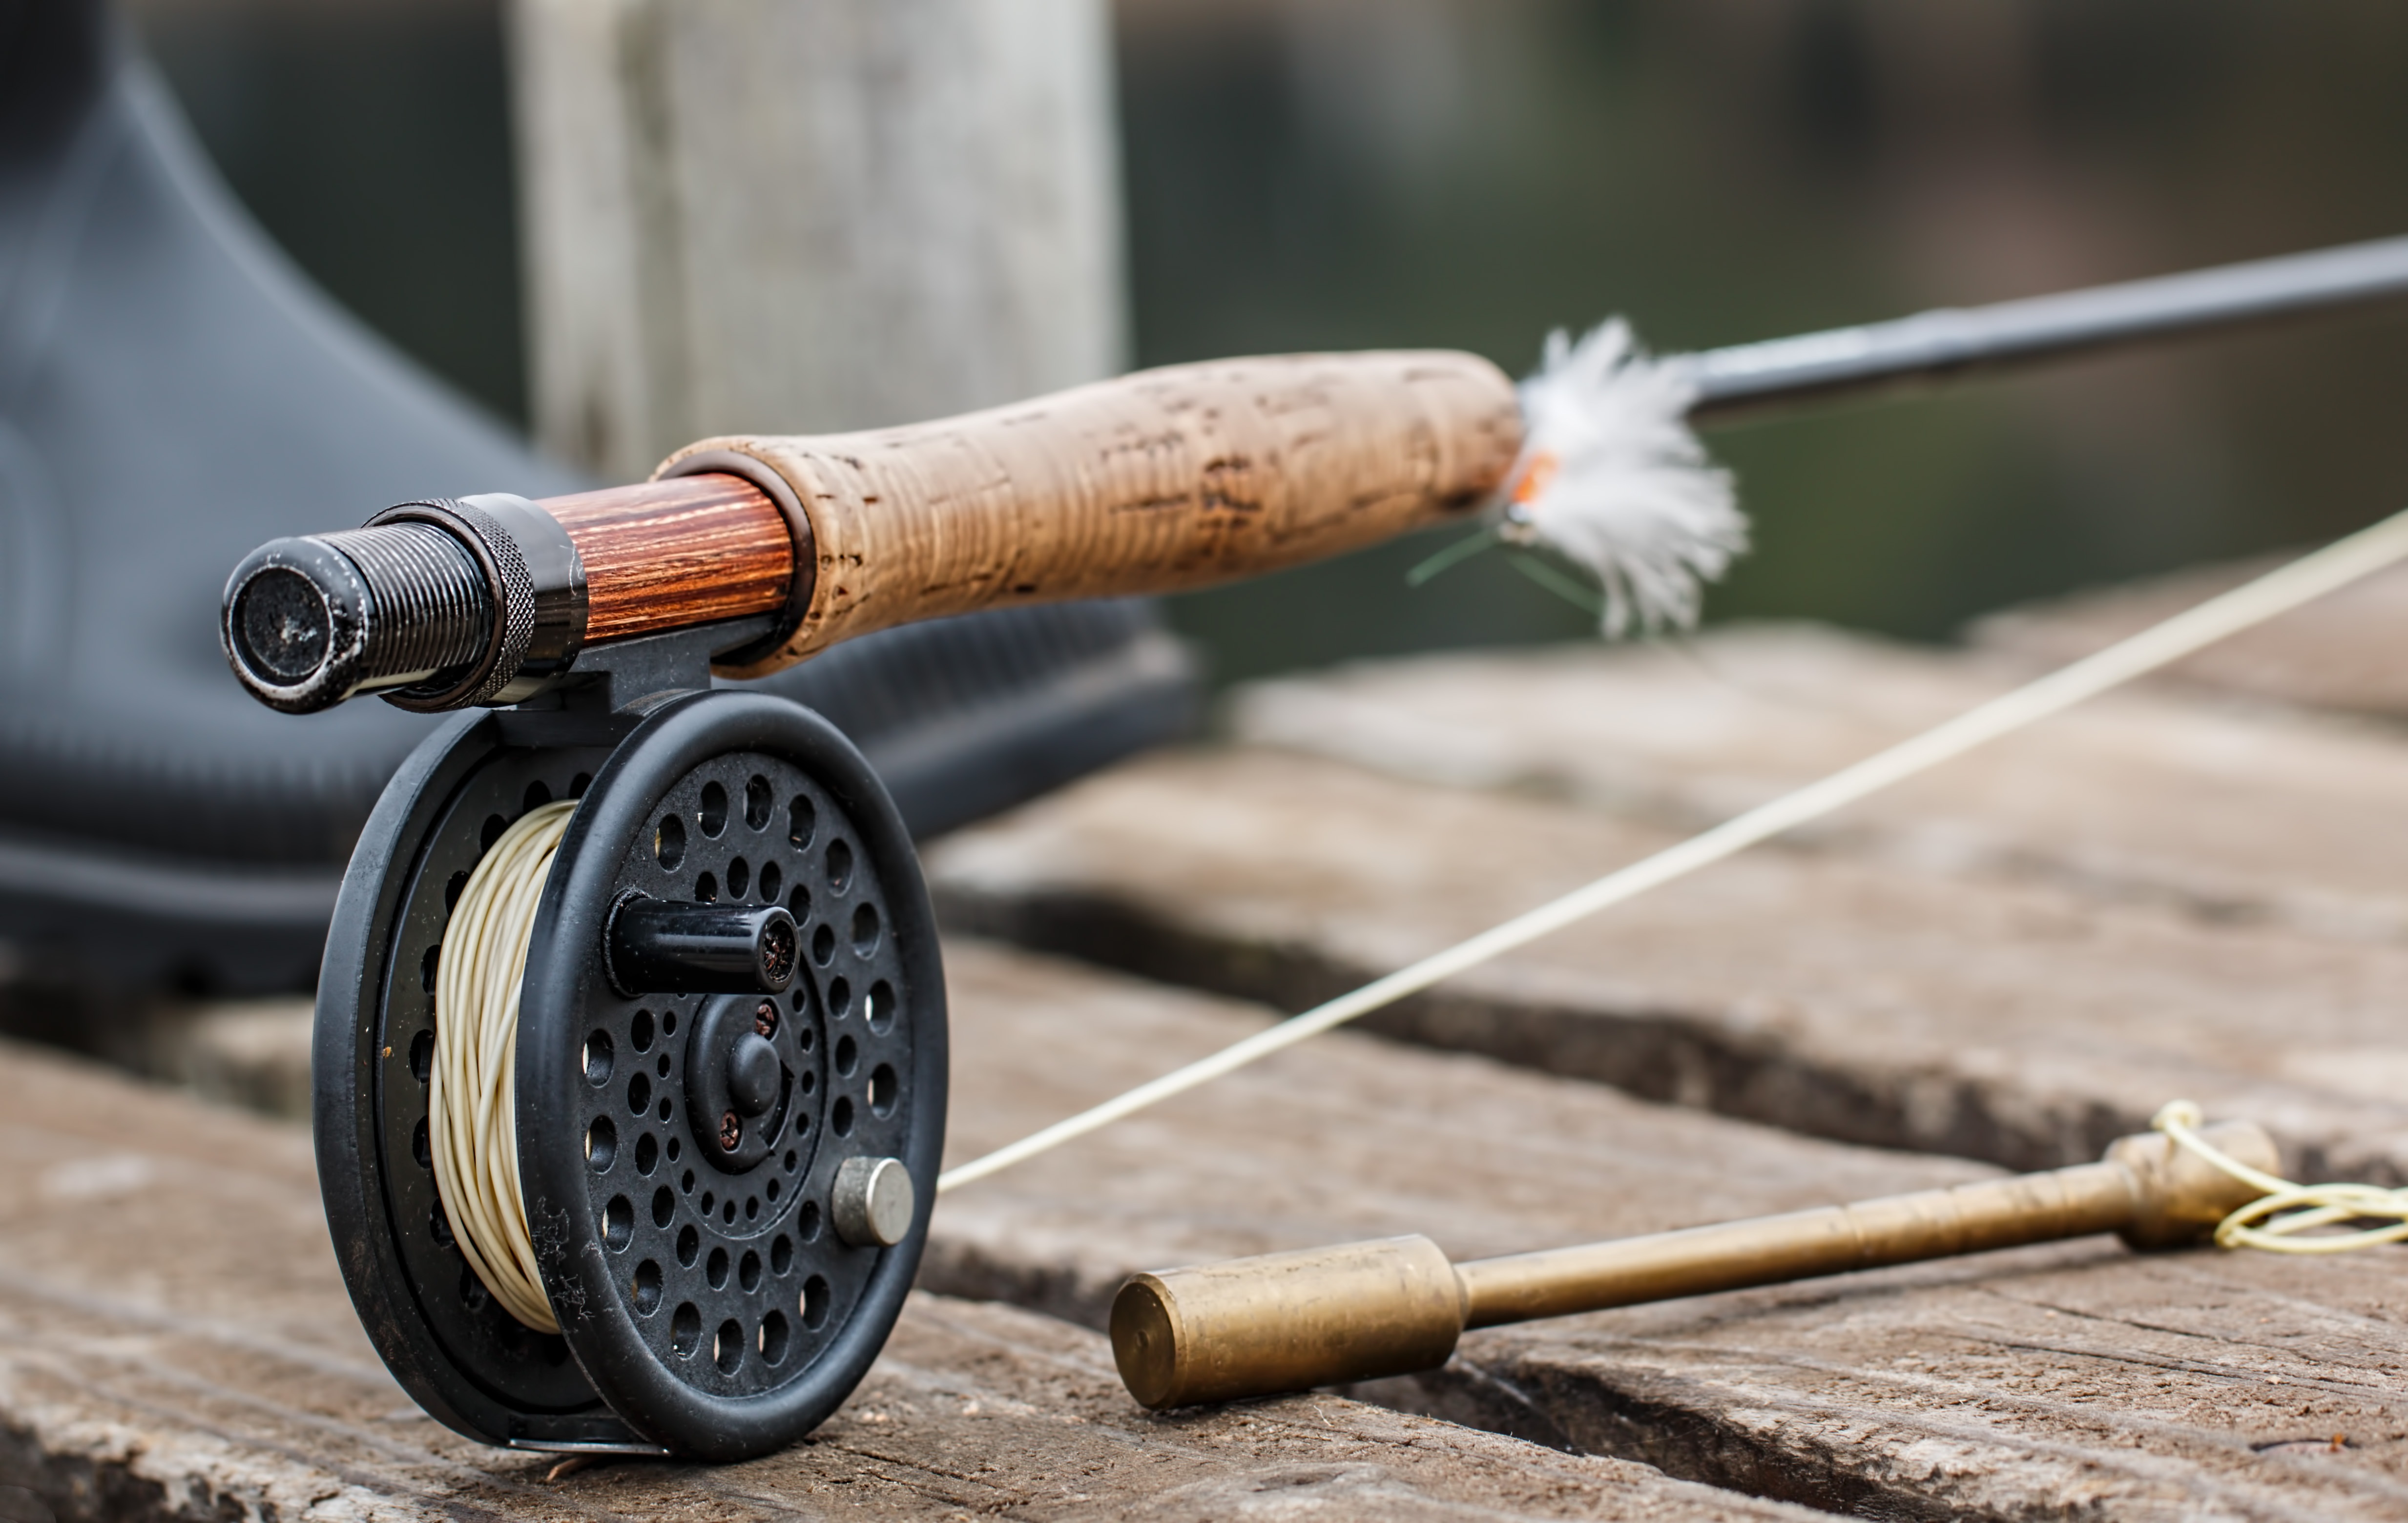
wheel, recreation, vehicle, fishing, leisure, weapon, fishing rod, reel, rod, cannon, hobby, angling, fly fishing, firearm, pastime, trout fishing